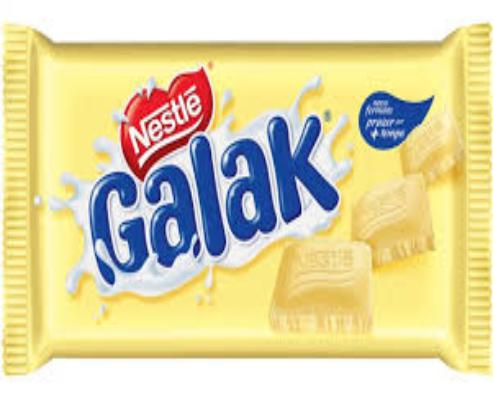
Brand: galak
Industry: Food